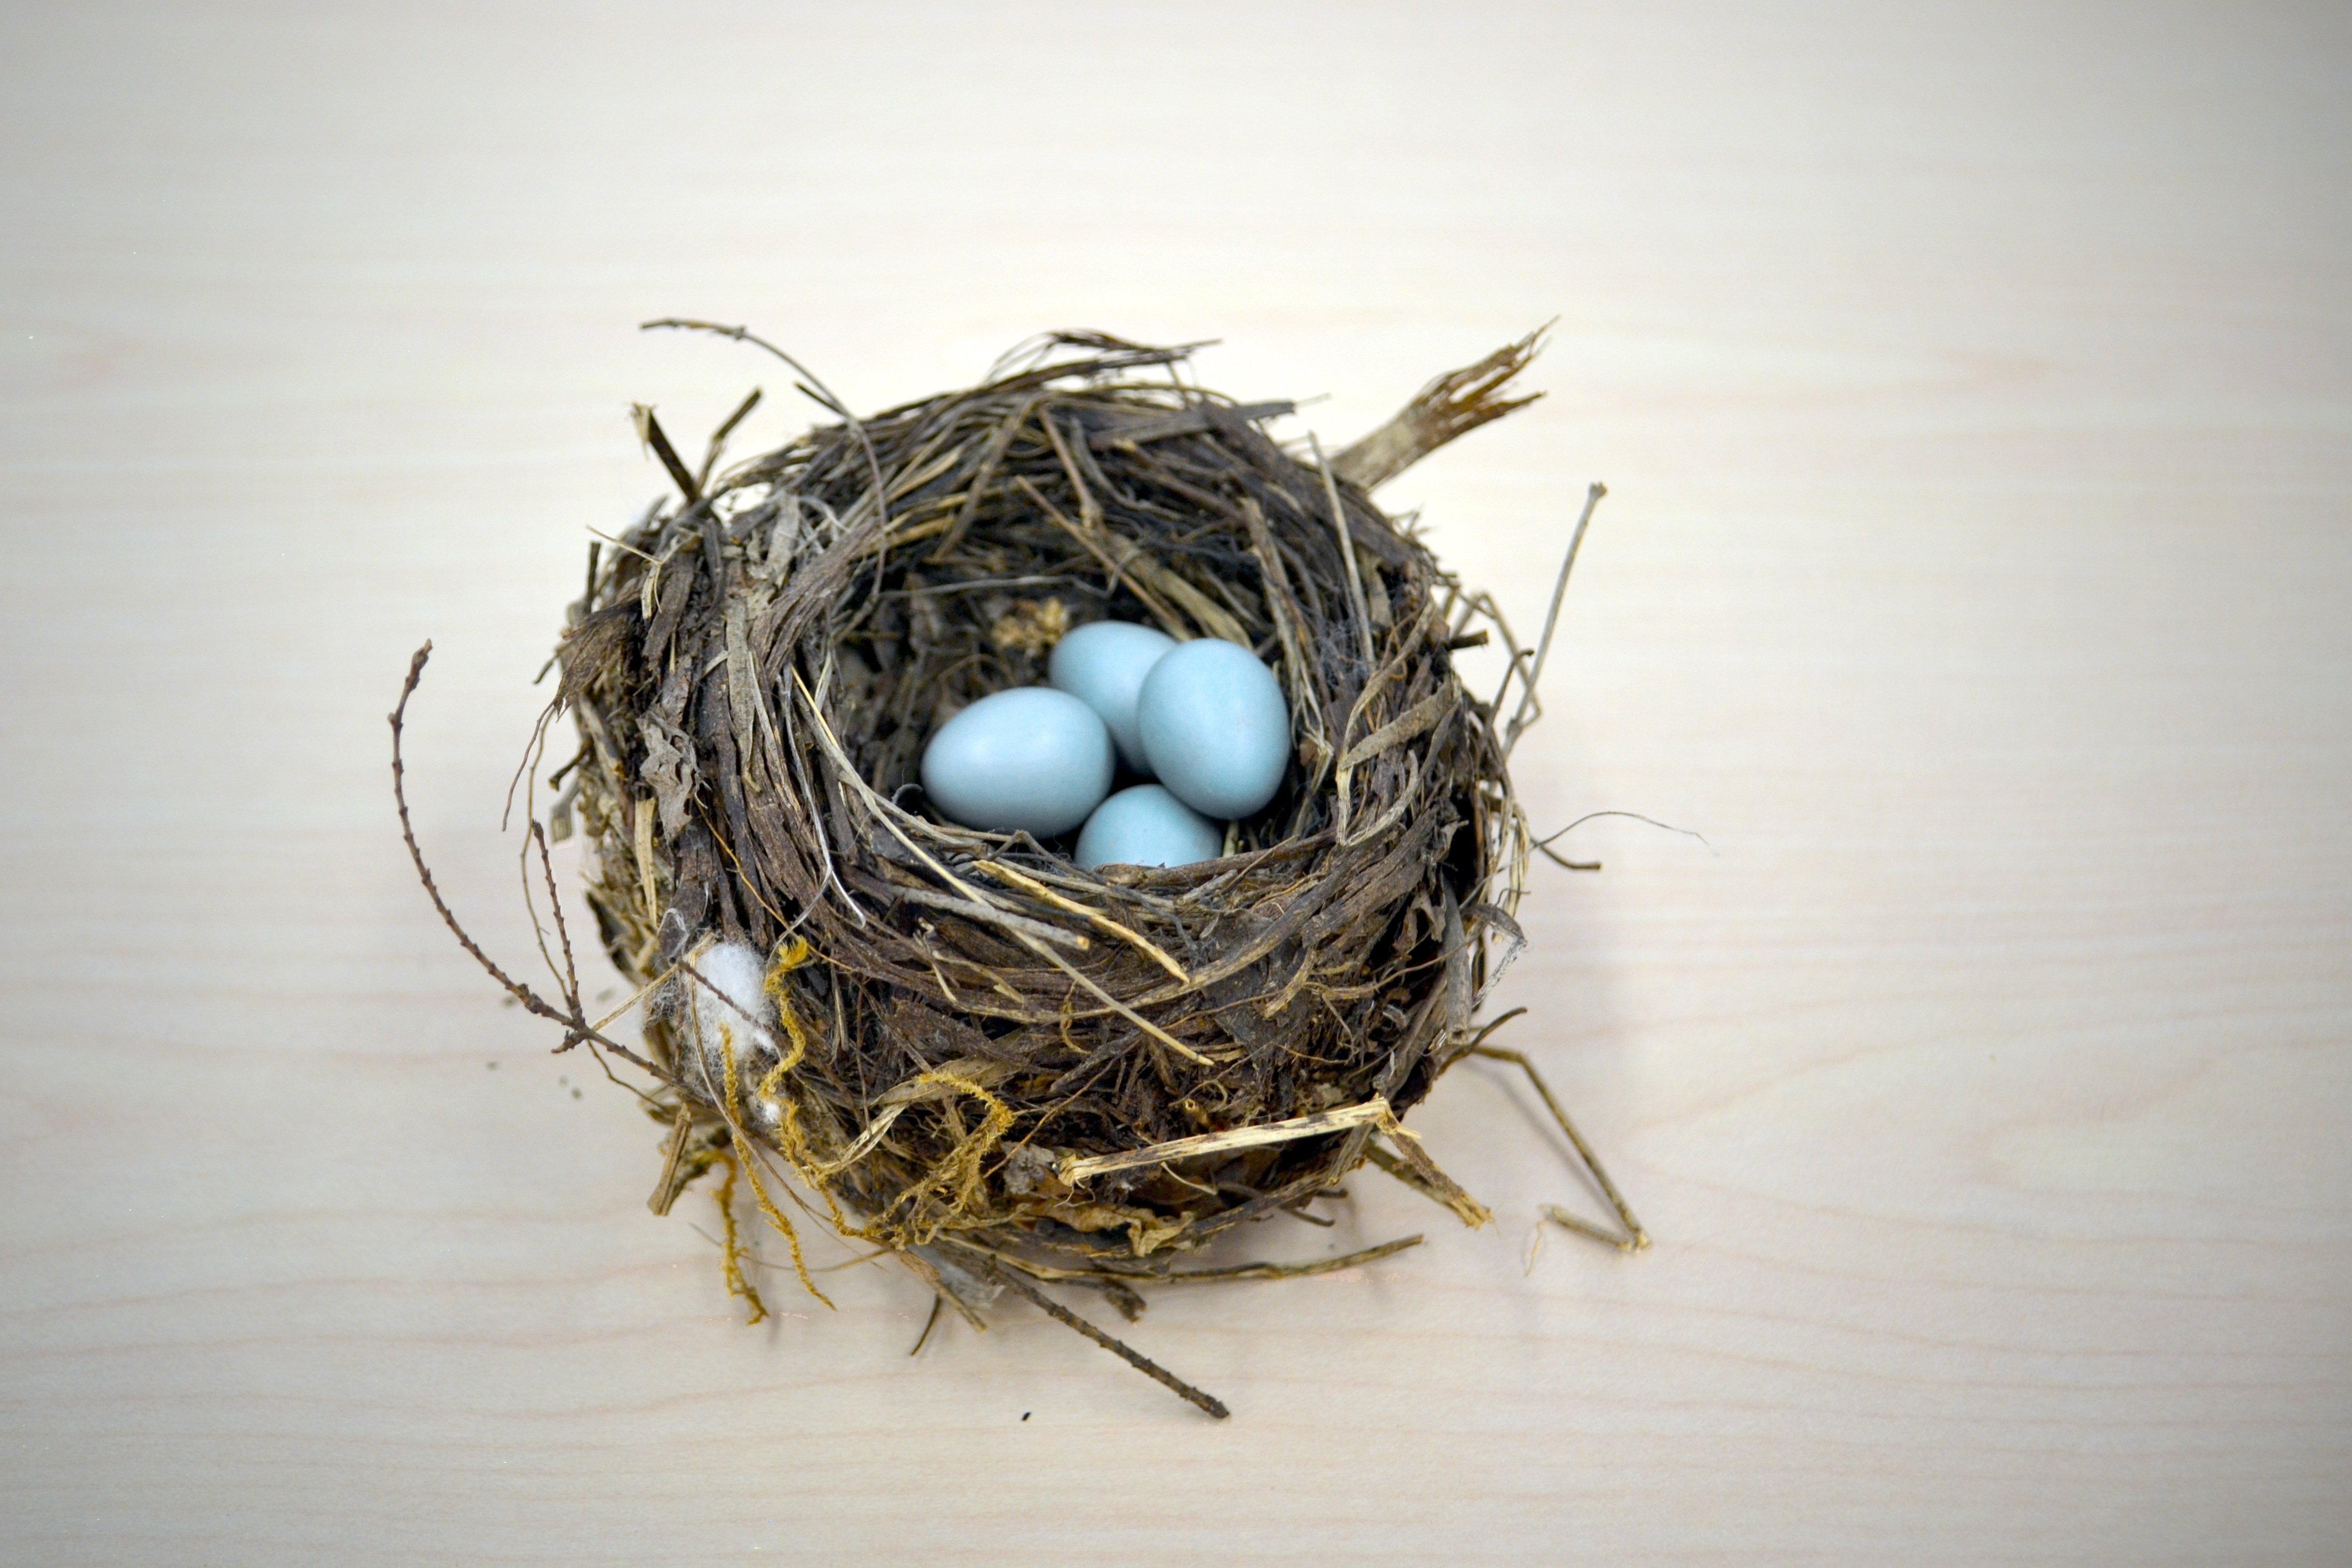
tree, nature, grass, branch, bird, wing, leaf, round, animal, wildlife, love, young, bowl, food, spring, red, beak, color, natural, autumn, backyard, gray, blue, empty, eat, baby, robin, childhood, shell, circle, egg, yolk, twig, parent, mom, motherhood, close up, leaves, outdoors, family, full, american, mother, three, feathers, parenthood, circular, straw, bird nest, dogwood, four, down, up, beautiful, saving, build, soft, delicate, nest, bugs, protect, vulnerable, chick, attractive, breast, thrush, juvenile, sticks, grasses, parents and children, buildup, precious, family happy, attentive, gather, mom and child, nestling, incubate, harbinger, devoted, save for later, empty nest, moving on